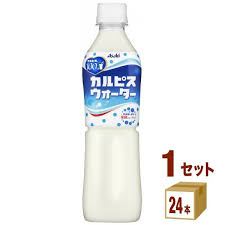
Waste category: plastic